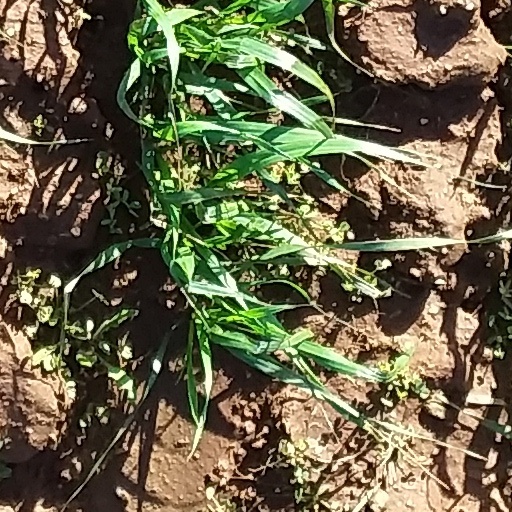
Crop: wheat